Welsh Singers Competition

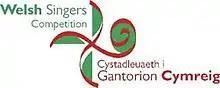
The official logo

Welsh Singers Competition (previously known as the Welsh Singers Showcase), is a biennial singing competition that is held in Cardiff, Wales. The winner of the competition represents Wales in the BBC Cardiff Singer of the World in the following year. The competition is open to Welsh classical singers aged between 17 and 31. The final of the competition in 2022 was held at The Dora Stoutzker Hall, Royal Welsh College of Music & Drama, Cardiff. Previously it has been held at St David's Hall in Cardiff.